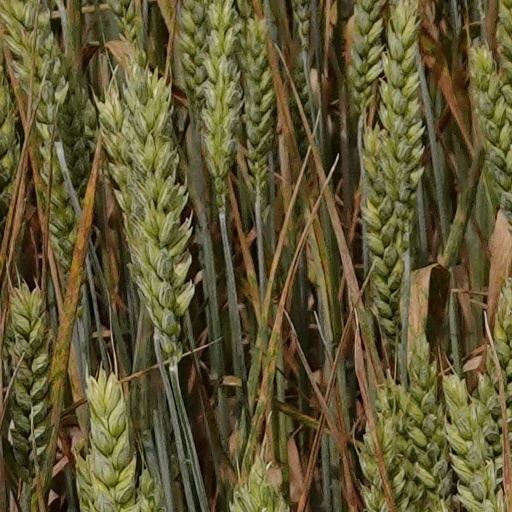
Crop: wheat